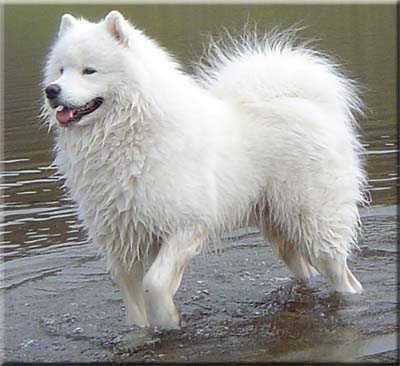
Samoyed